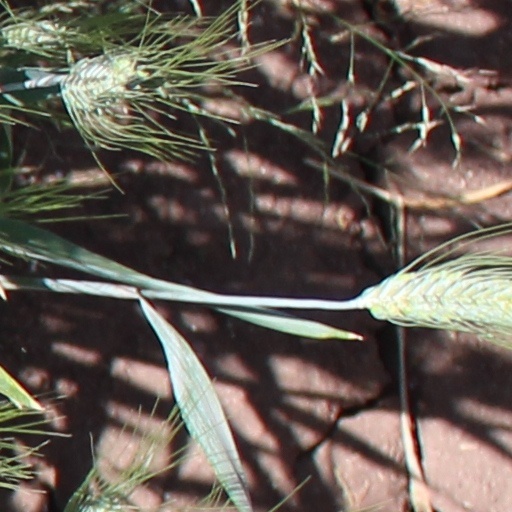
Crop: wheat